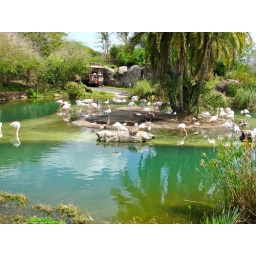
Or some sort of bird that also turns pink by eating shrimp.